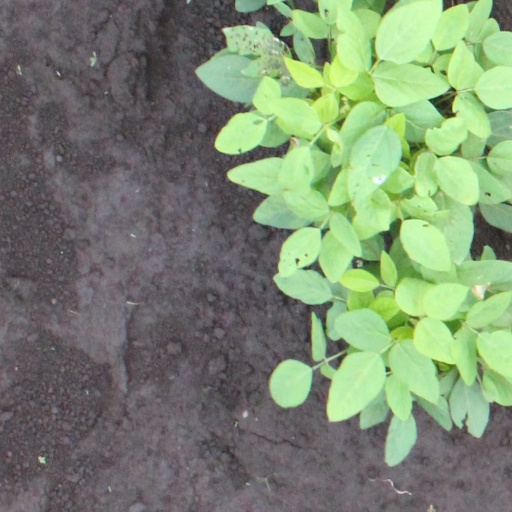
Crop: soybean